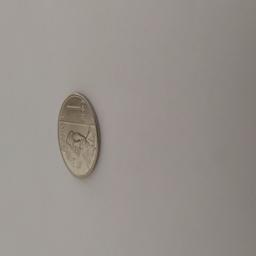
Label: 1_New_Front